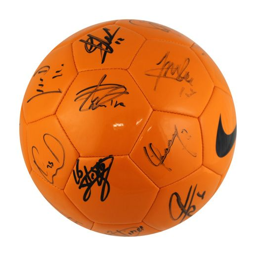
sports equipment business signed by all players close price : € 501 , 00